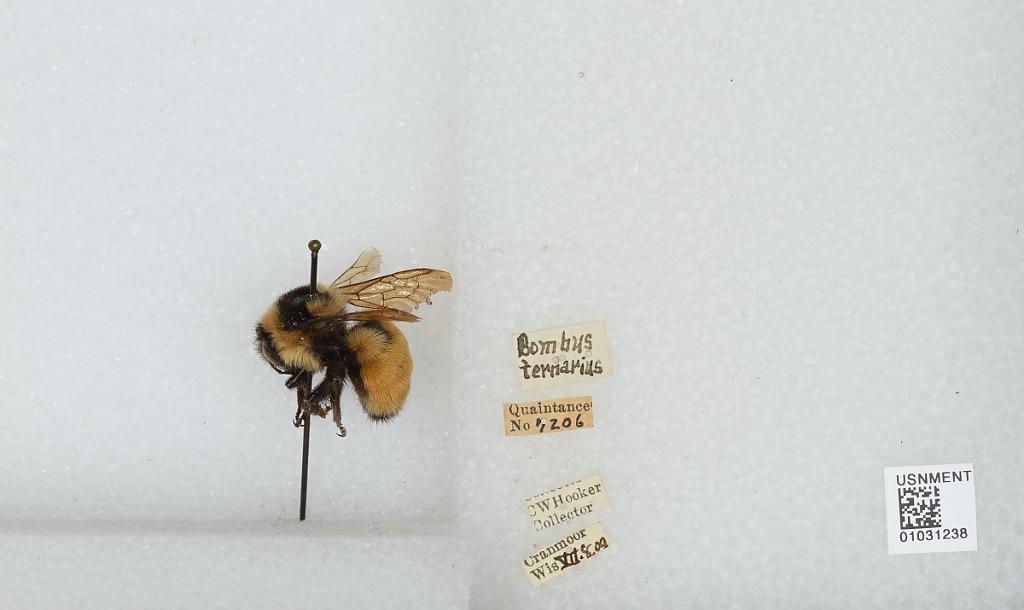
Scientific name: Bombus (Pyrobombus) ternarius Say
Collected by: C. Hooker
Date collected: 1909-7-8
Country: United States
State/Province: Wisconsin
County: Wood
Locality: Cranmoor
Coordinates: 44.3544, -90.0169